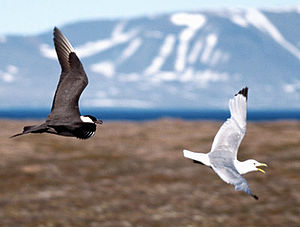
Kjover / Arter
Kjover er fugle i familien Stercorariidae i mågevadefuglenes orden. Fjerdragten er brun og gråagtig. I størrelse varierer de mellem 96 cm og 160 cm i vingespænd. Deres vægt varierer tilsvarende mellem 300 og 2000 g. Kjover forekommer i samtlige verdenshave.